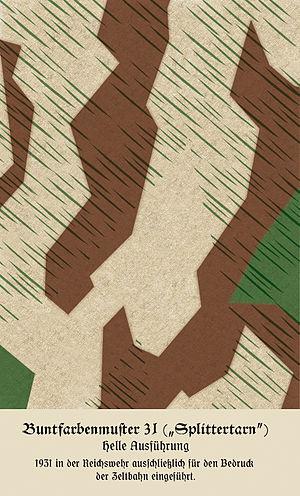
Le Splittermuster, dit Splittertarn est camouflage militaire à quatre couleurs mis au point par l'Allemagne dans les années 1920, étant la base de nombreux camouflages en Europe depuis 1945.